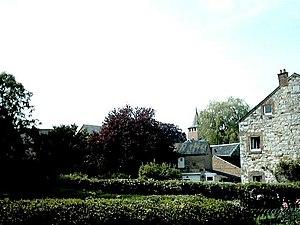
Vue du centre de Xhoris (église dans le fond) Description: Village de XhorisSource: Pierre-Jacques DESPALicence: